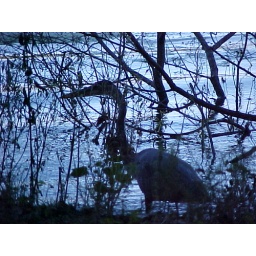
Herons seem to have infinite patience.. just standing motionless until an unsuspecting fish swims by